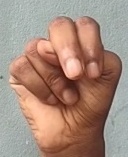
ASL sign: N